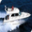
Label: ship